Hardie Albright

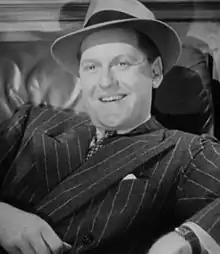
Albright in "Angel on My Shoulder" (1946)

Hardie Hunter Albright (born Hardie Hunter Albrecht; December 16, 1903 – December 7, 1975) was an American actor.